Crime in Nigeria

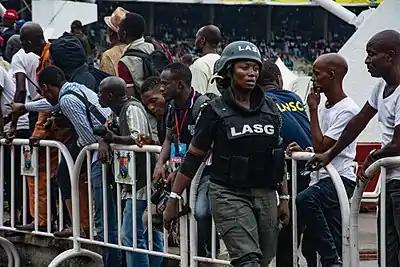
A Nigerian police officer at the Eyo festival in Lagos.

Crime in Nigeria is investigated by the Nigerian Police. Nigeria is considered to be a country with a high level of crime, ranking 19th among the least peaceful countries in the world. During the first half of 2022, almost 6,000 people were killed by jihadists, kidnappers, bandits or the Nigerian army.